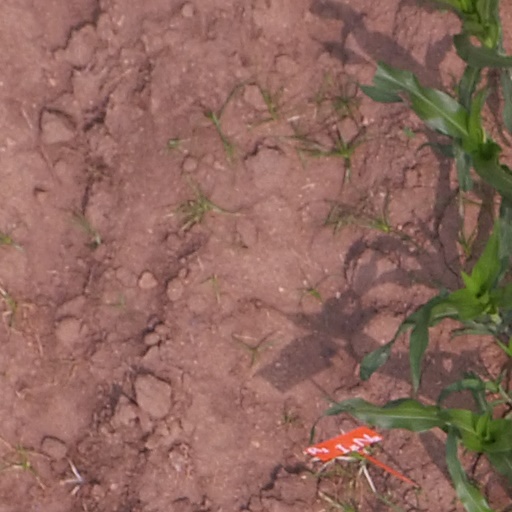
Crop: maize; corn